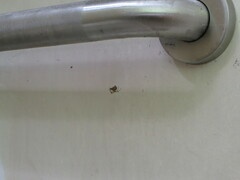
Species: Parasteatoda_tepidariorum